Old St Paul's Cathedral

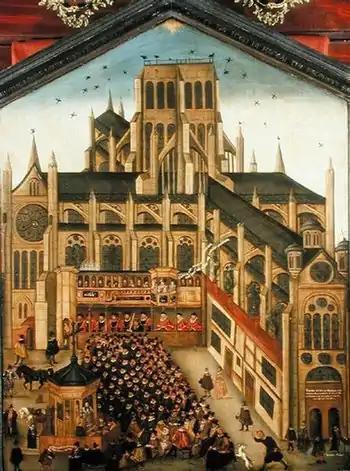
A sermon preached from St Paul's Cross (bottom left) in 1614

Monarchs and other notables were often in attendance at the cathedral, and the court occasionally held sessions there. The building was also the place of several incidents. In 1191, whilst King Richard I was in Palestine, his brother John summoned a council of bishops to St Paul's to denounce William de Longchamp, Bishop of Ely – to whom Richard had entrusted government affairs – for treason.